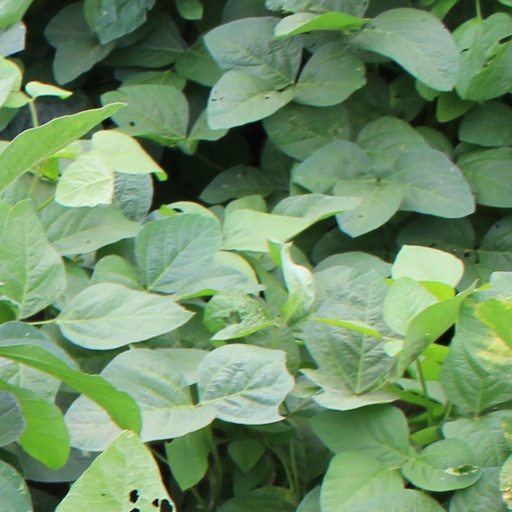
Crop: soybean